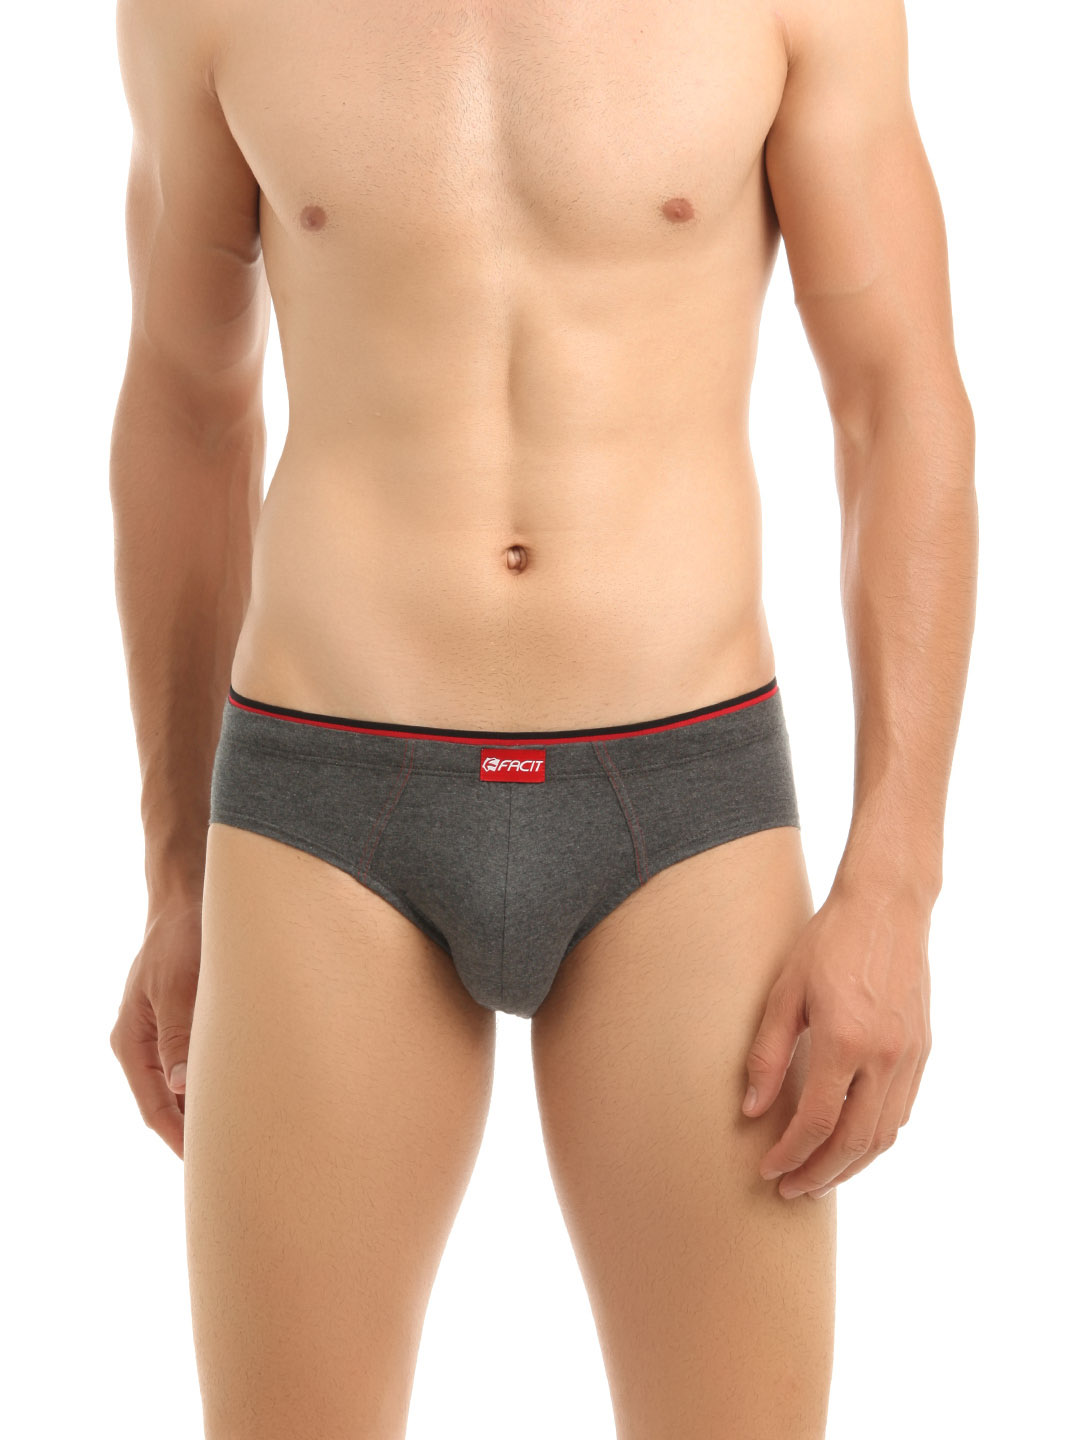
Facit Men Charcoal Brief
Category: Apparel / Innerwear / Briefs
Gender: Men
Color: Charcoal
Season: Summer 2016
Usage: Casual